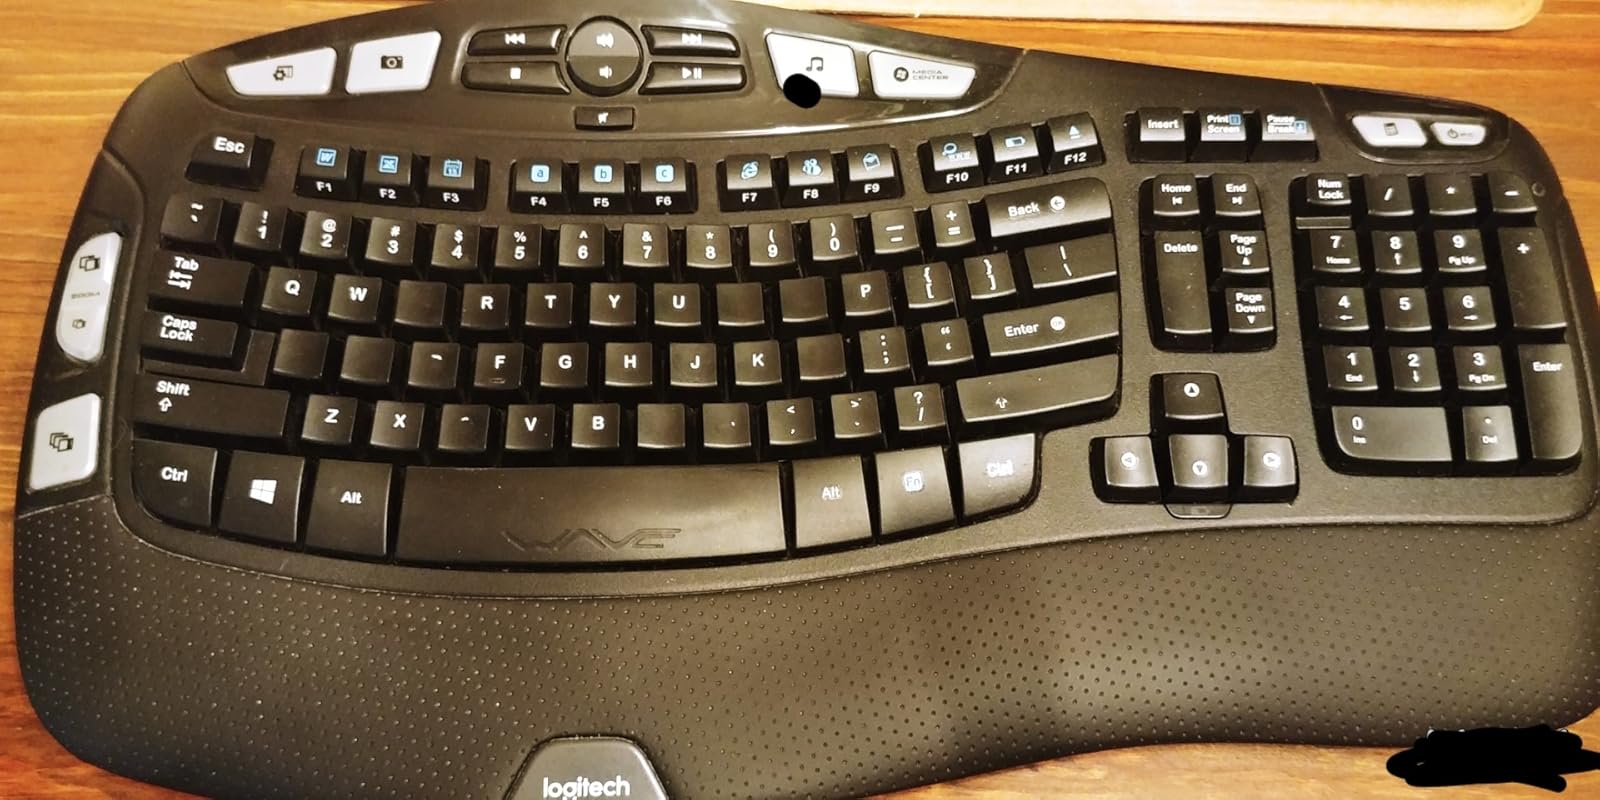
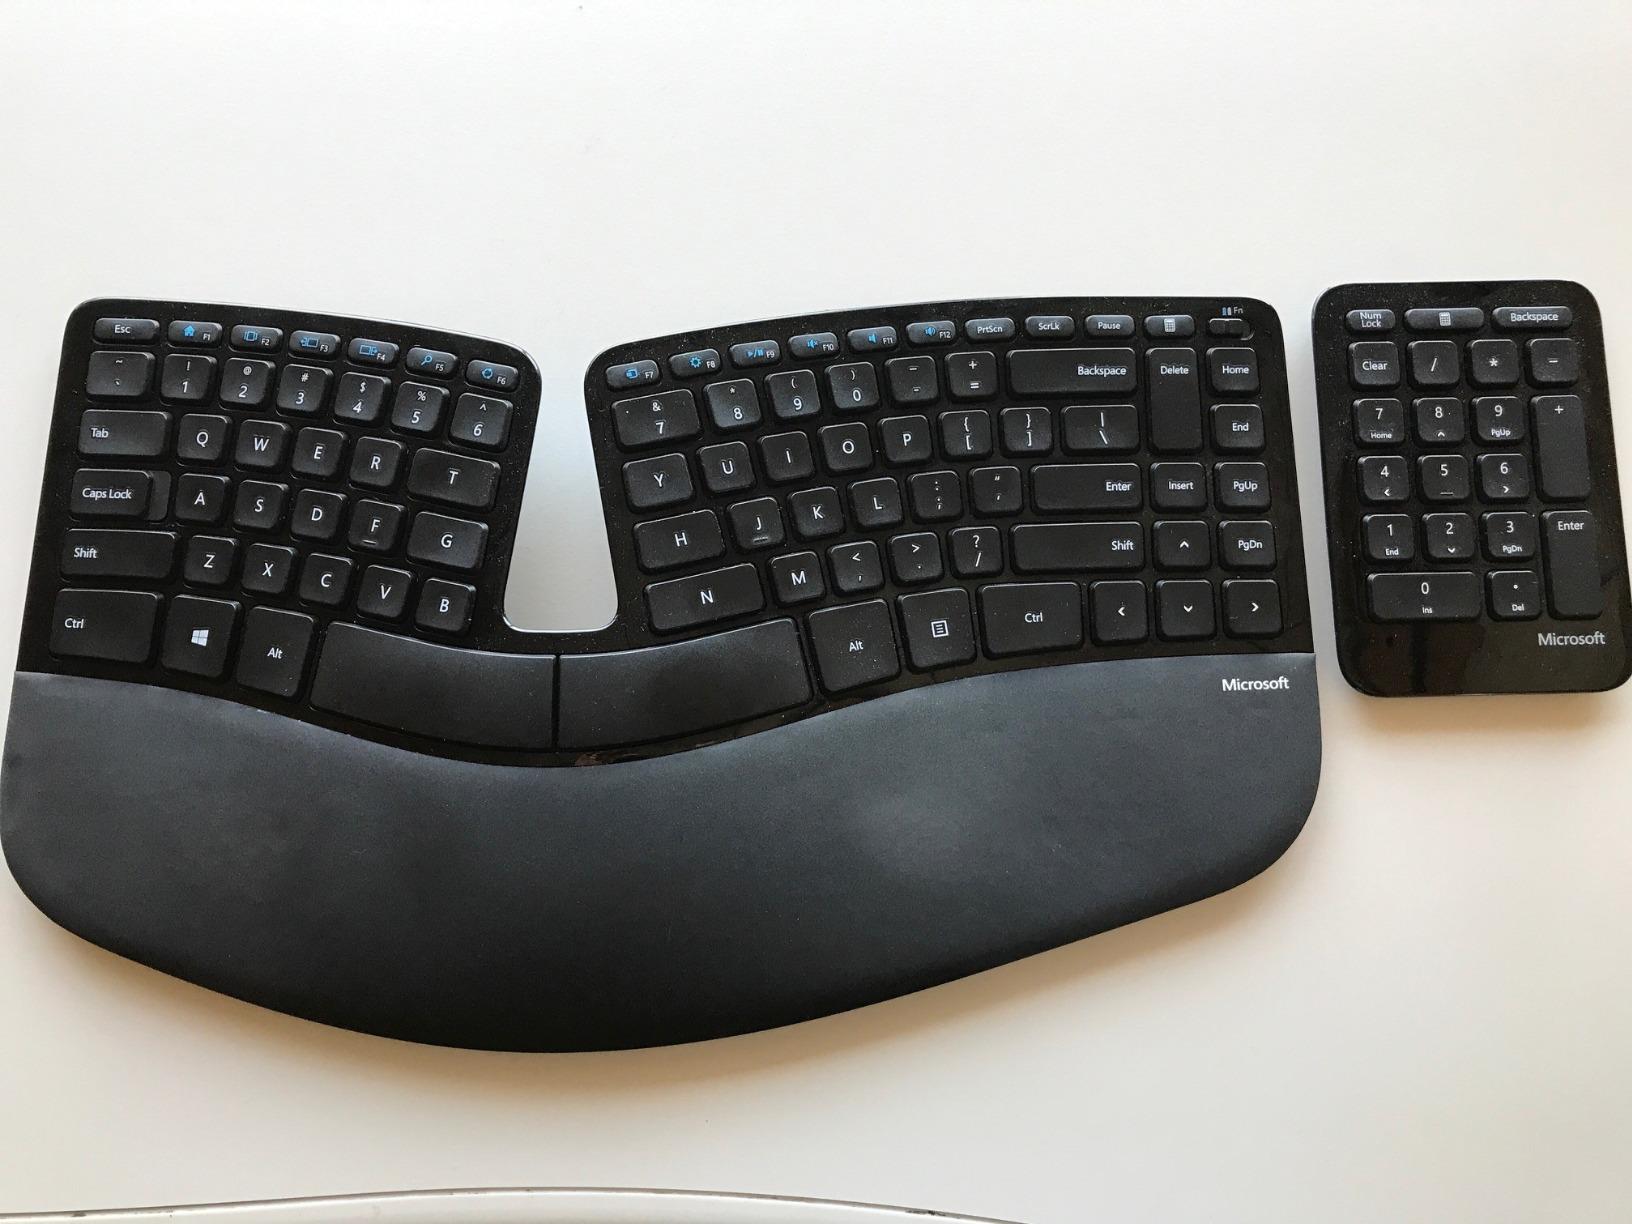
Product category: keyboard
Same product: no